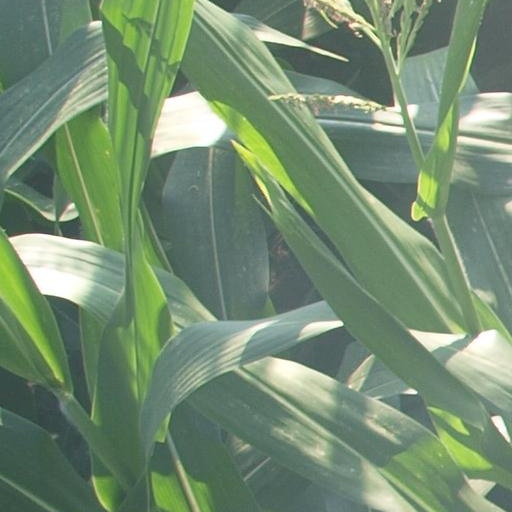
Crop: maize; corn